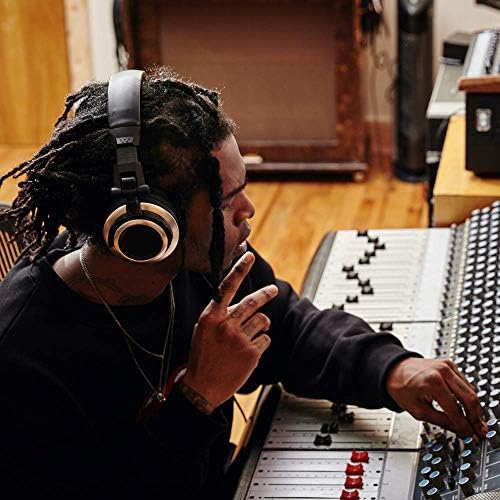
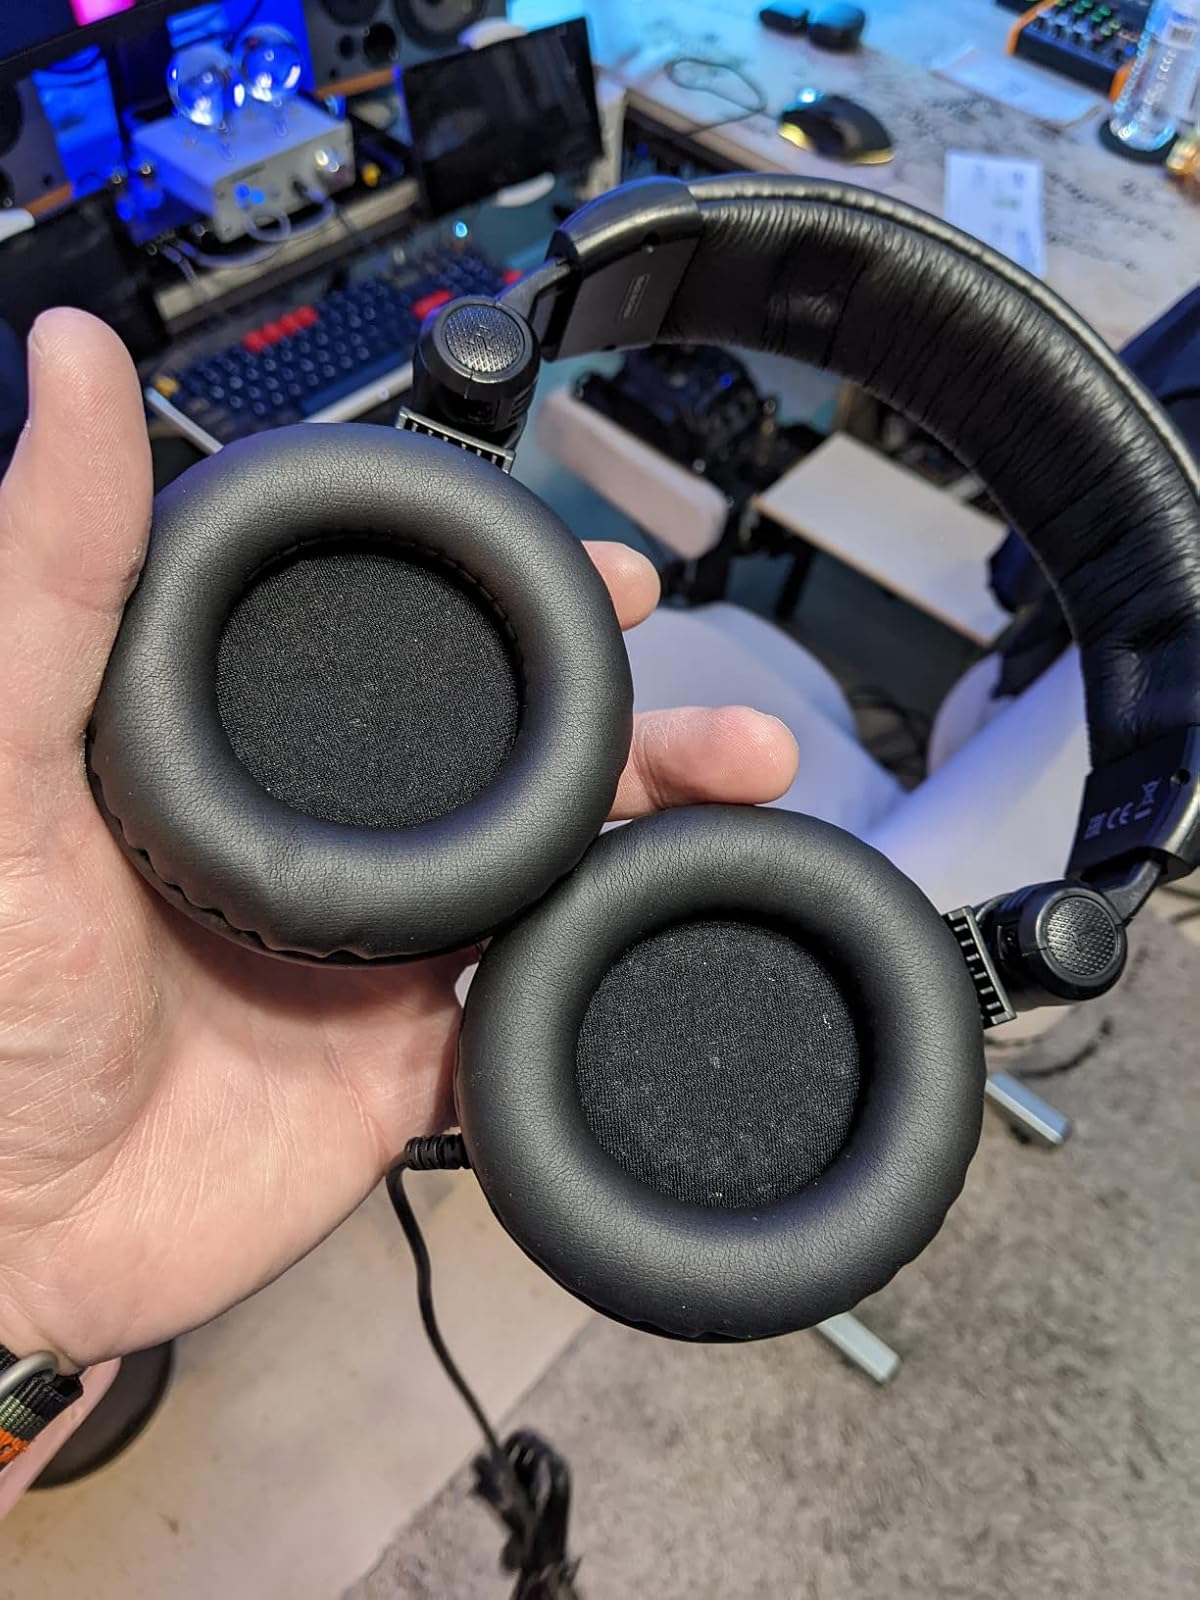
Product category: headphones
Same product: no